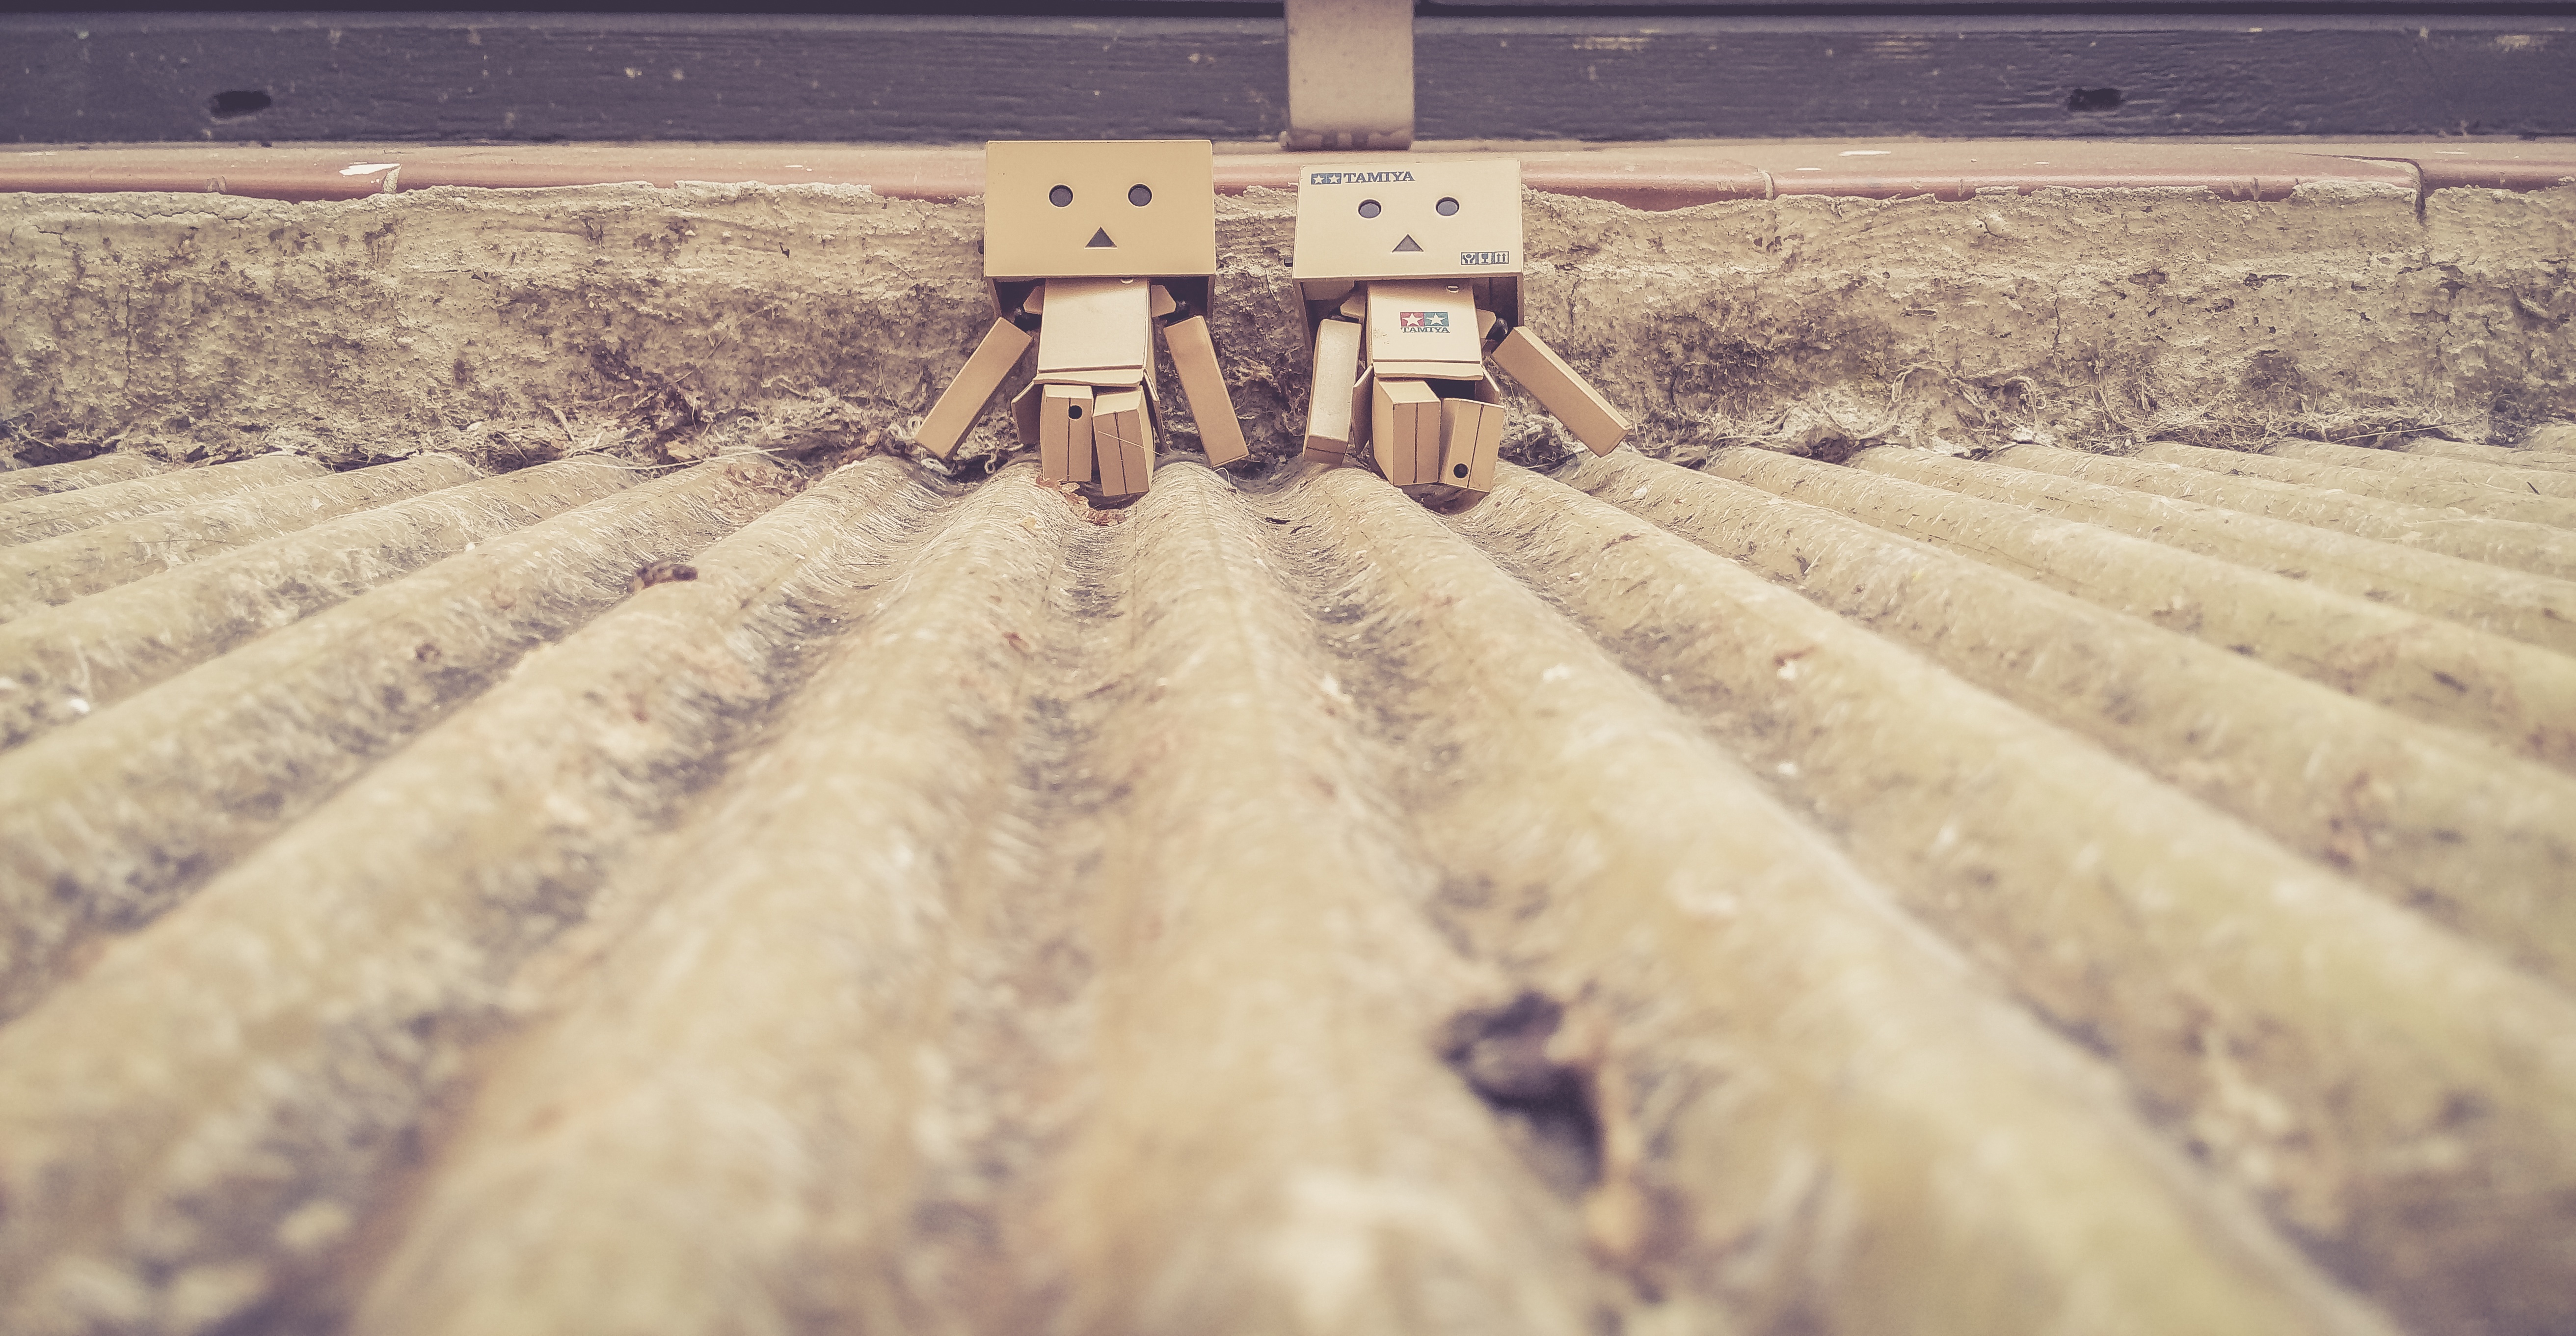
field, food, harvest, crop, agriculture, grass family